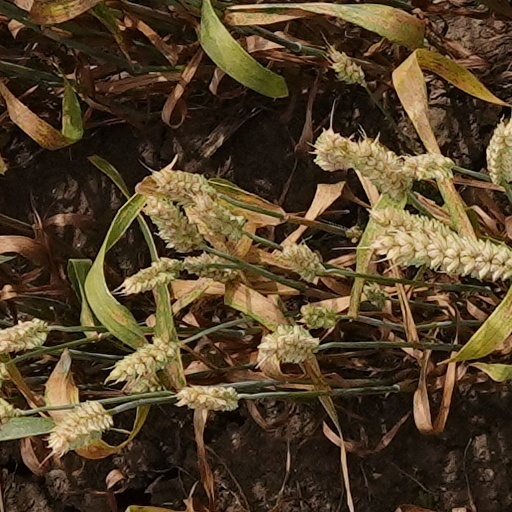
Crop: wheat